Telegraph Island

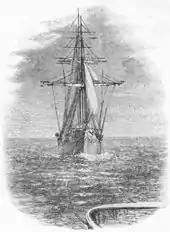
Cable ship "Tweed" being towed while laying cable between Musandam and Bushire in 1864

In 1864 the Government of India contracted the Gutta Percha Company to manufacture the core. Henley’s Telegraph Works was to construct the armouring, and Sir Charles Bright was appointed the consulting engineer. Because telegraph signals tended to fade over distance, it was necessary to build a series of repeater stations along the cable route to boost them, hence the decision to build a repeater station at Musandam. The cable was landed on a small rocky island in the Elphinstone Inlet (Khor Ash Sham) of the Musandam Peninsula. Hence this island became known as Telegraph Island. A repeater station was built on the island, which was about a mile offshore, because of fears about the volatile tribes on the mainland, primarily the Zahuriyeen tribe, who lived on the nearby Maqtab Isthmus. The work of laying the Gwadar to Musandam section took a month to complete.